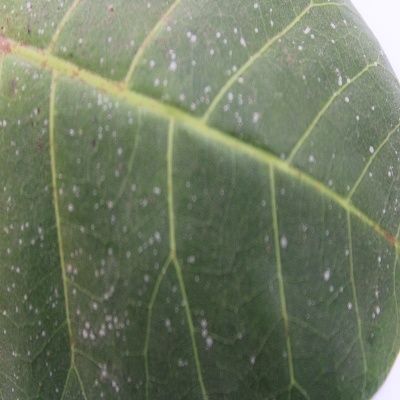
Crop: Cashew
Condition: red rust